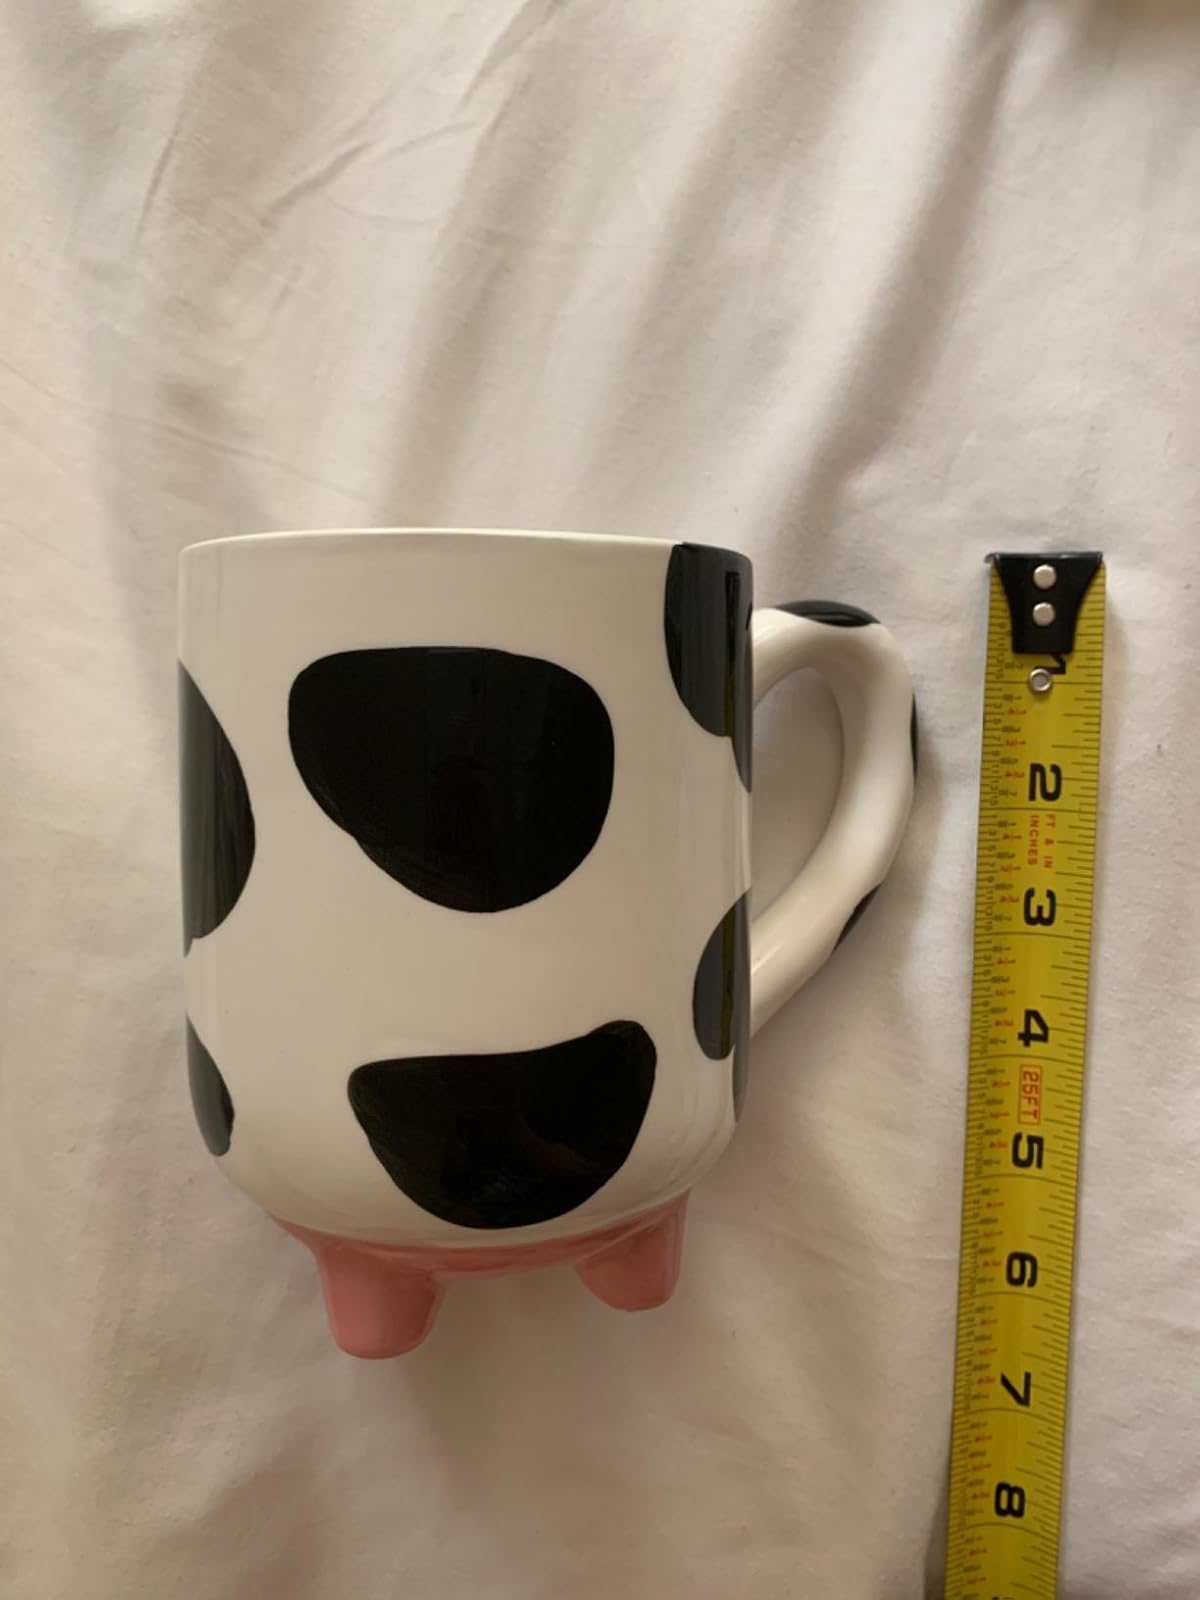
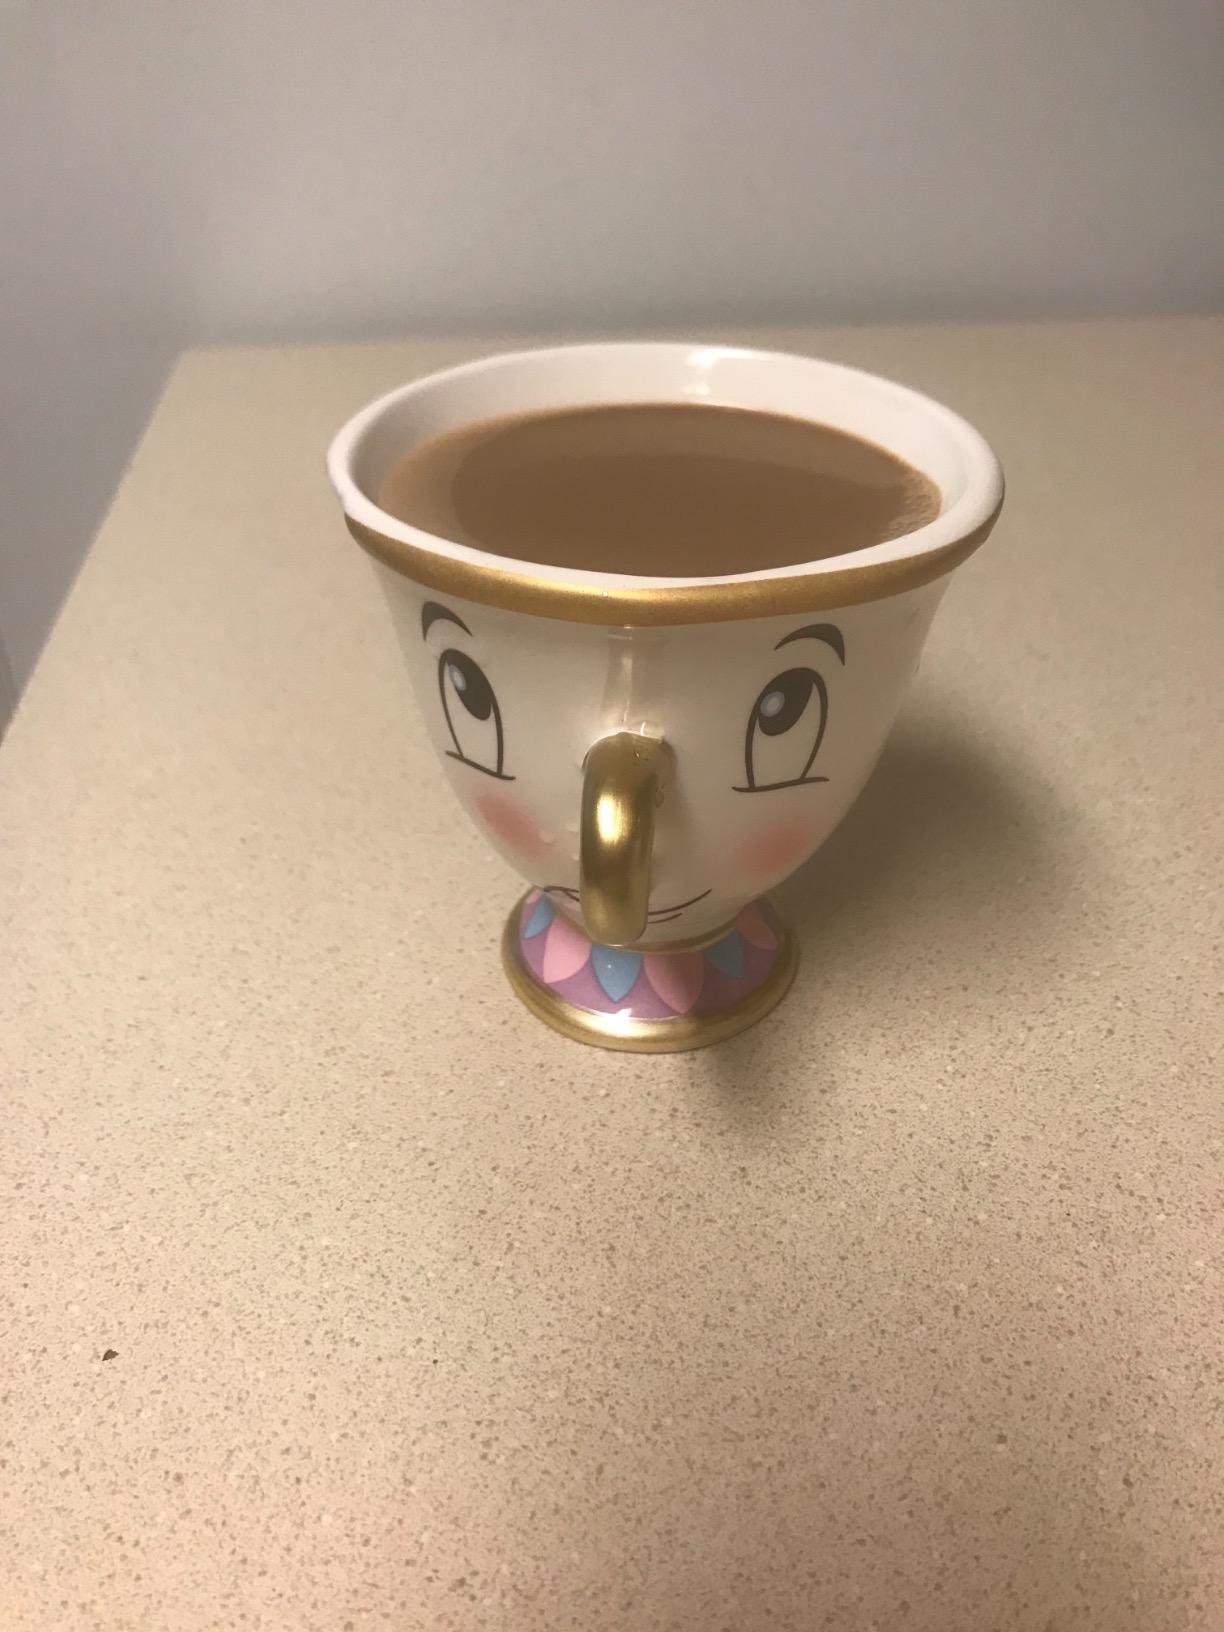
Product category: items_mug
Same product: no